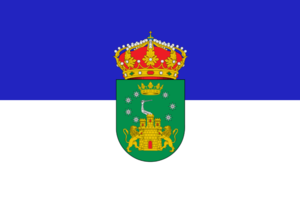
Hellín est une commune d'Espagne de la province d'Albacete dans la communauté autonome de Castille-La Manche. C'est la seconde ville la plus peuplée de la province avec une population de 31 262 habitants en 2012.